The Line of Beauty (TV series)

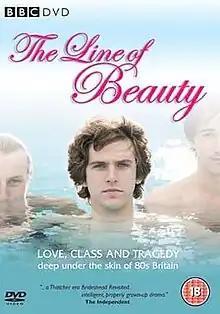

The Line of Beauty is a British drama television serial that was first broadcast on BBC Two on 17 May 2006. The three-part series, written by Andrew Davies and directed by Saul Dibb, is an adaptation of the 2004 novel of the same name by Alan Hollinghurst.